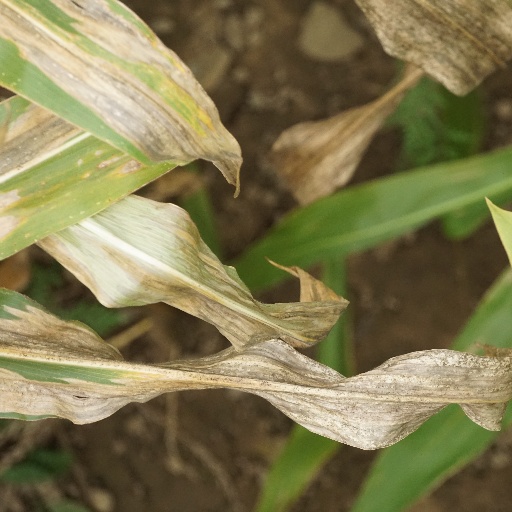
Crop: maize; corn